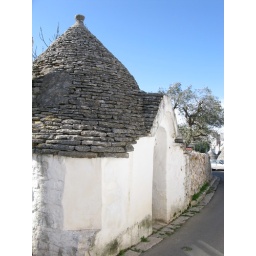
Trulli are round stone houses with conical roofs found in the town of Alberobello in the Province of Bari.